Pavol Hochschorner

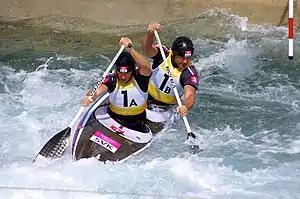
The Hochschorner brothers (Pavol in front) at the 2012 Summer Olympics

They had to wait until 2007 to win their second world title in Foz do Iguaçu. They completed their golden Olympic hattrick at the 2008 Summer Olympics in Beijing. Once again they won the qualification, then finished 2nd in the semifinal run, but were able to move up to 1st position with their run in the final. This was followed by another 3 gold medals at the World Championships between 2009 and 2011, which meant they went unbeaten in 5 straight global championships between 2007 and 2011.